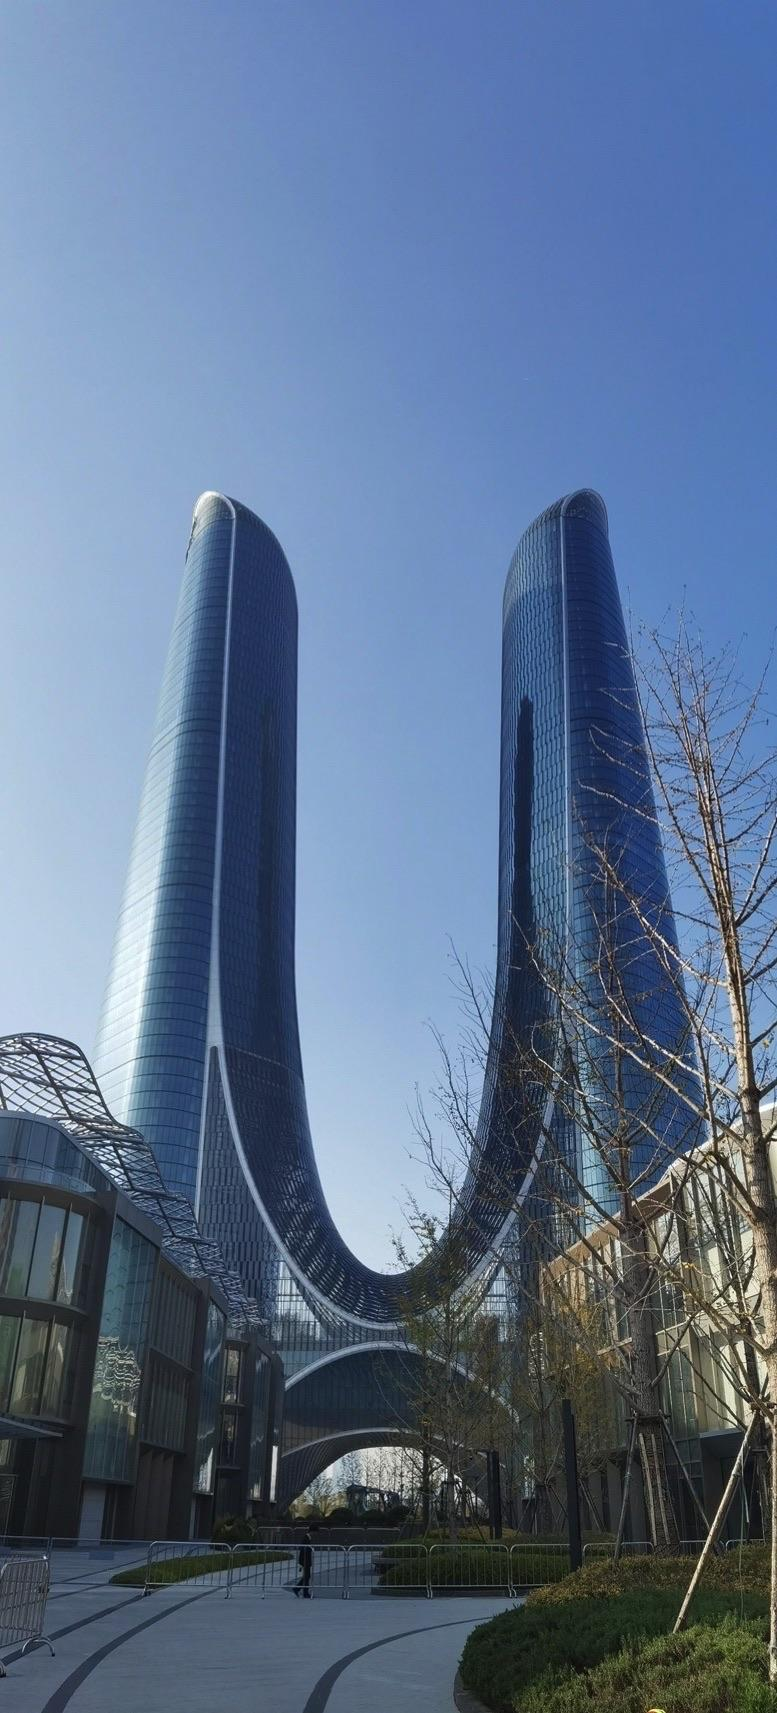
地标名称：杭州绿地中央广场
所在城市：杭州市·拱墅区